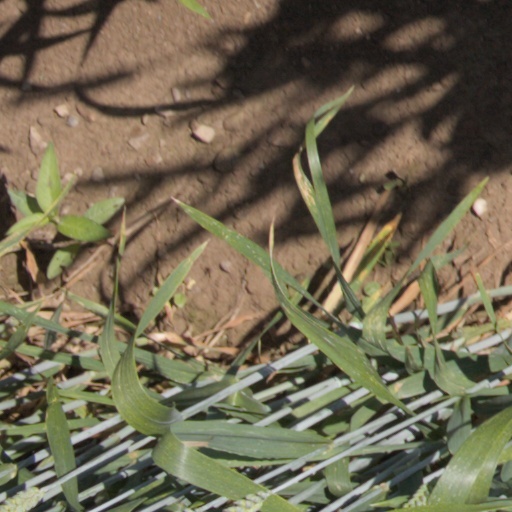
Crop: wheat